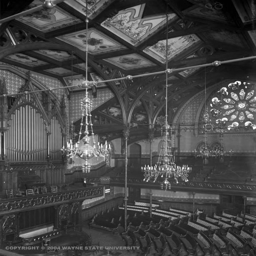
a view of the sanctuary , beautiful .